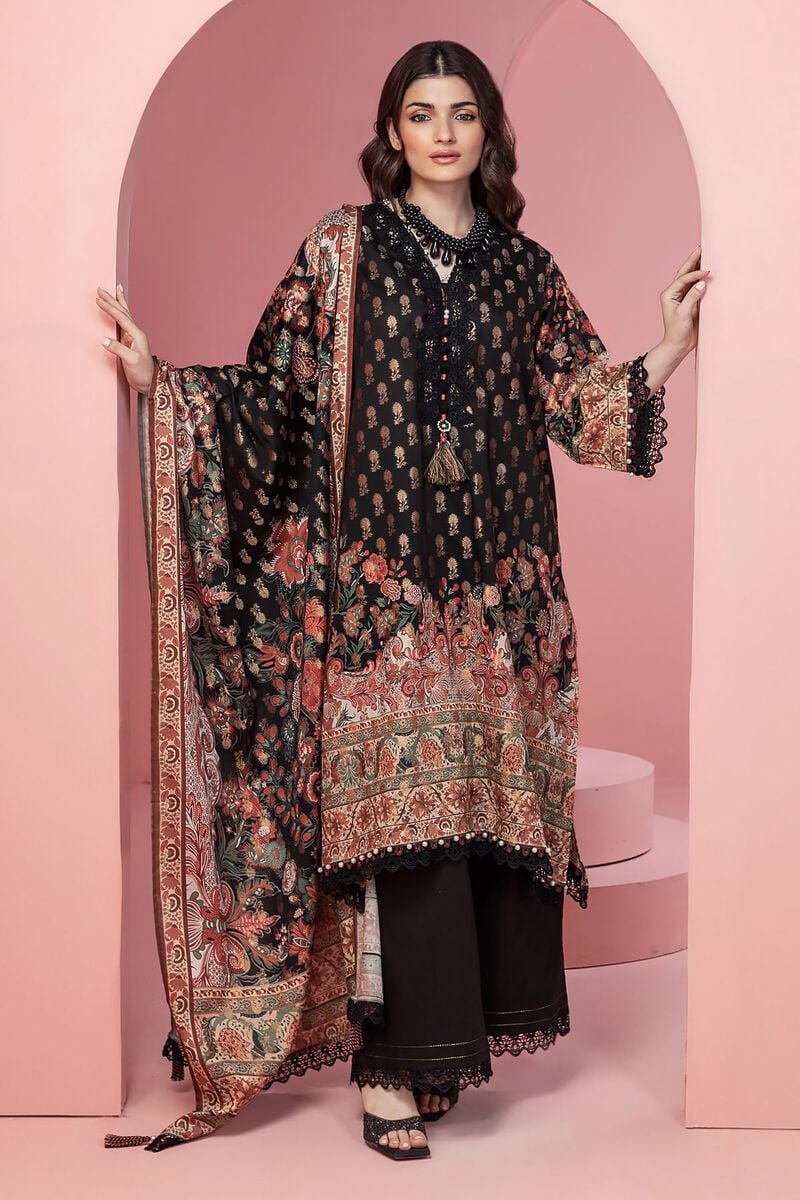
black multi embroidered salwar suit